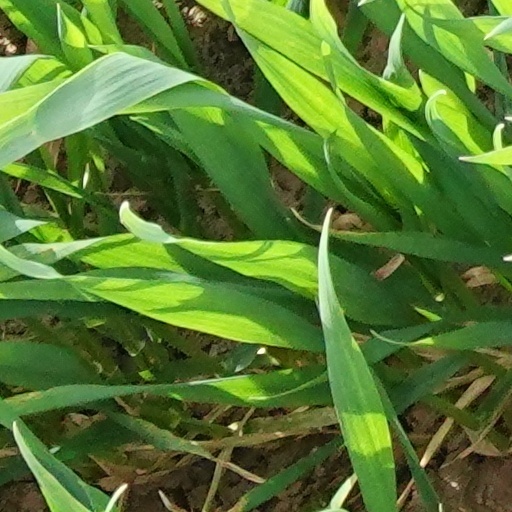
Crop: wheat